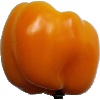
Label: yellow_pepper